Washington, My Home

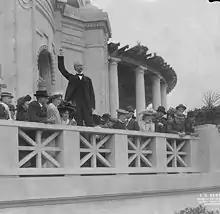
Edmond Meany ("pictured, standing") wrote the lyrics to "Washington Beloved".

"Washington Beloved" was written by Edmond Meany for the University of Washington's 1906 songbook. Penned in four verses, the melody was composed by Reginald De Koven who agreed to set Meany's words to music for $100, which was paid by the Associated Students of the University of Washington. It was debuted by the University of Washington Glee Club on December 13, 1907. The following month, "Washington Beloved" was also performed during dedication ceremonies of Lorado Taft's statue of George Washington at the University of Washington campus in Seattle, following orations by Meany and French ambassador Jean Jules Jusserand.